Neeraj Ghaywan

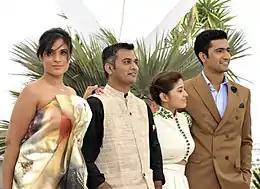
Ghaywan with the cast of "Masaan"; Richa Chadda, Shweta Tripathi and Vicky Kaushal at the 2015 Cannes Film Festival

In January 2014, a screenplay he co-wrote with Varun Grover called "Fly Away Solo" was awarded the Sundance Institute/Mahindra Global Filmmaking Award. He then made a motion picture based on it, "Masaan" in 2015. The film received overwhelming acclaim from critics, the mainstream media and audience alike. On the review aggregator website Rotten Tomatoes, it holds an approval rating of 92% based on 13 reviews. "The New York Times" considered it to be a leading example of increased realism in Indian cinema. The film was screened in the Un Certain Regard segment at the 2015 Cannes Film Festival, where it won two awards, including the FIPRESCI Prize and has since gone on to achieve a cult status. Ghaywan received the Indira Gandhi Award for the Best Debut Film of a director at the 63rd National Film Awards. He made his first commercial in 2016 for British Airways.